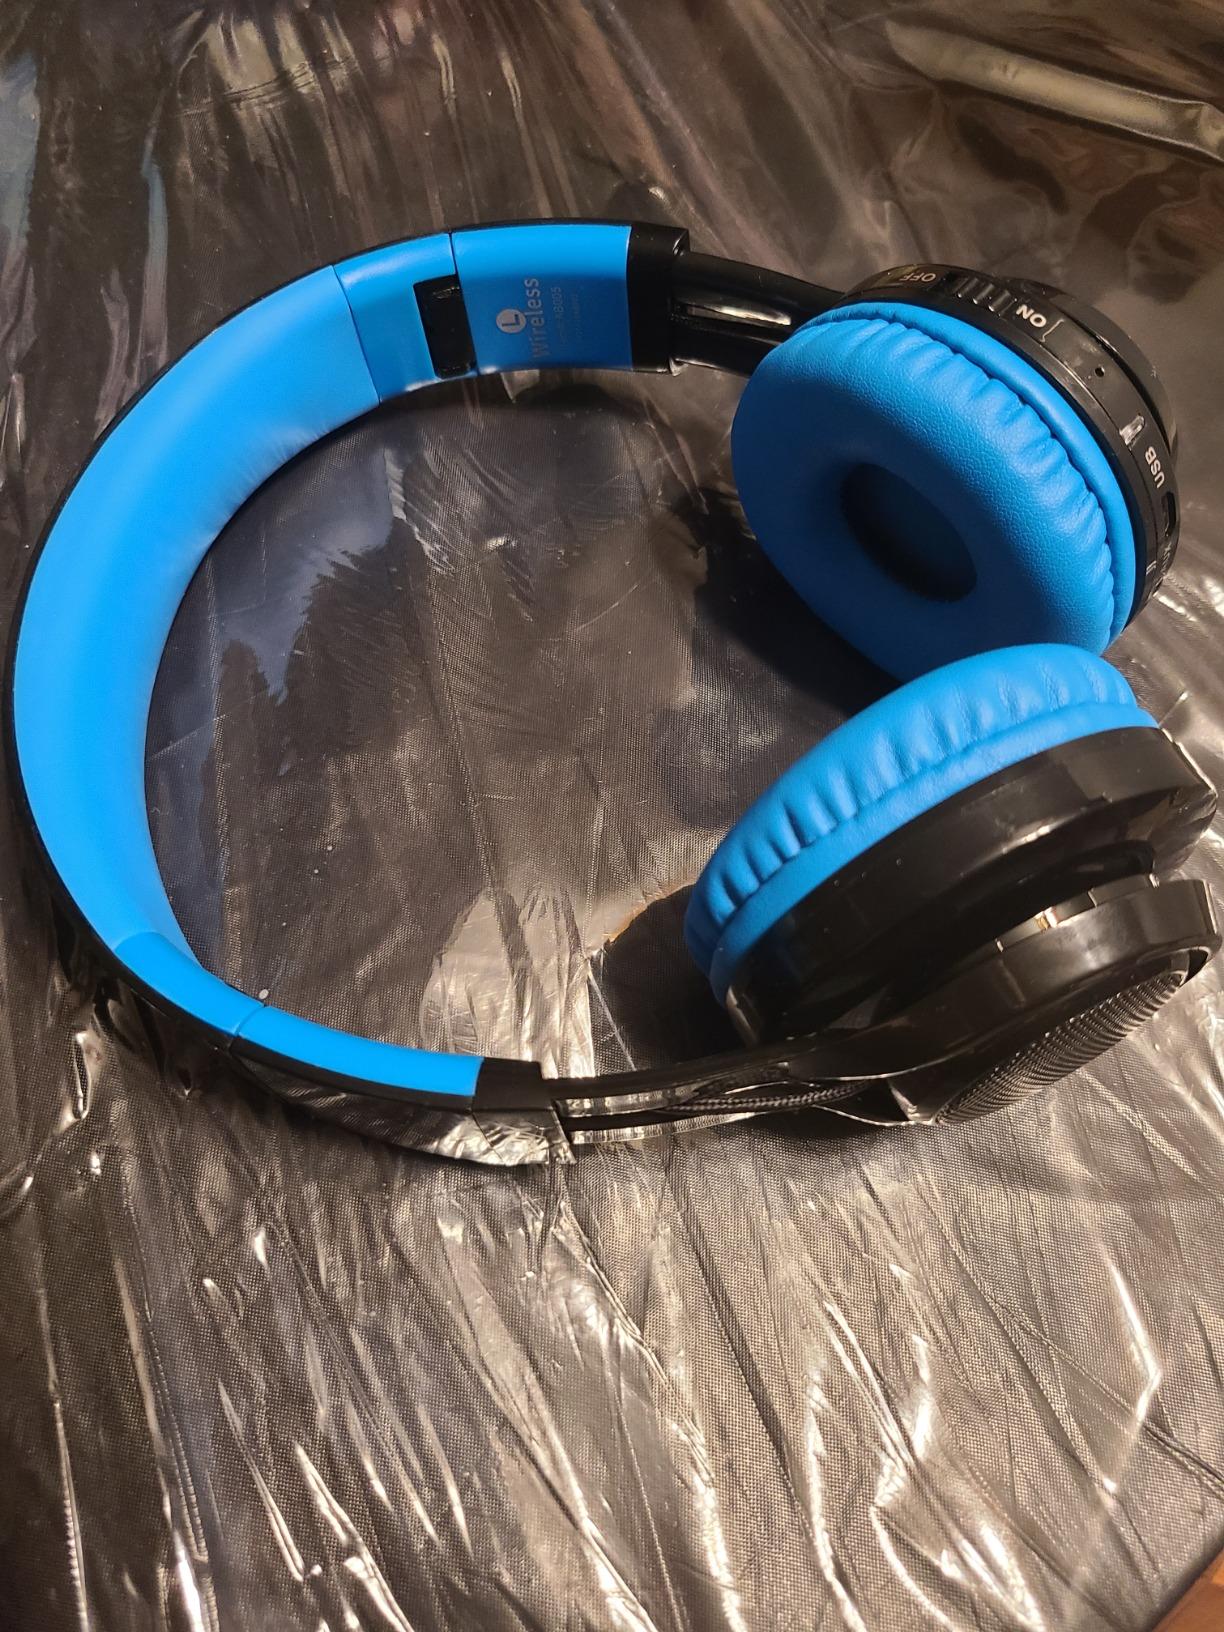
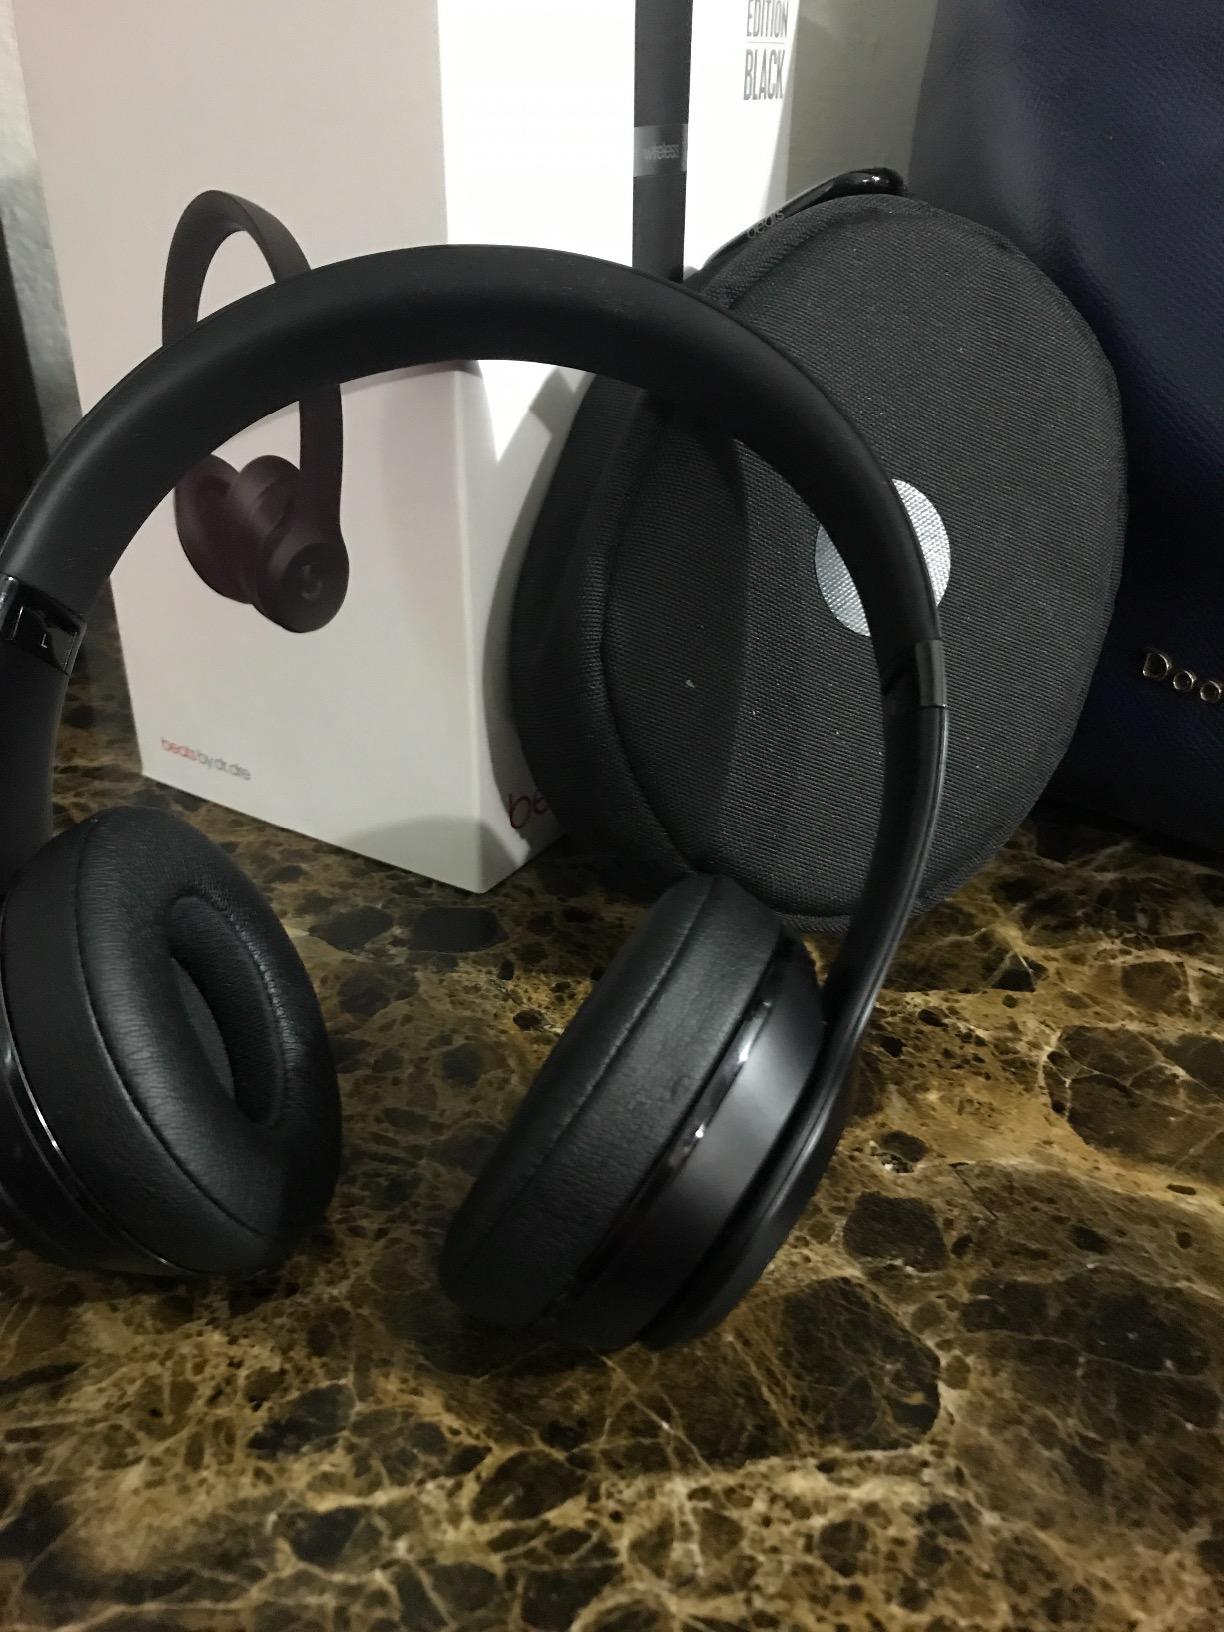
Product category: headphones
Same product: no